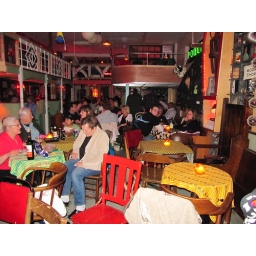
new sky box in the back